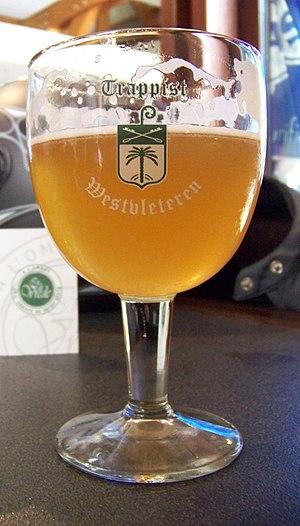
Westvleteren Blonde (5,8
La Westvleteren est une bière trappiste belge.